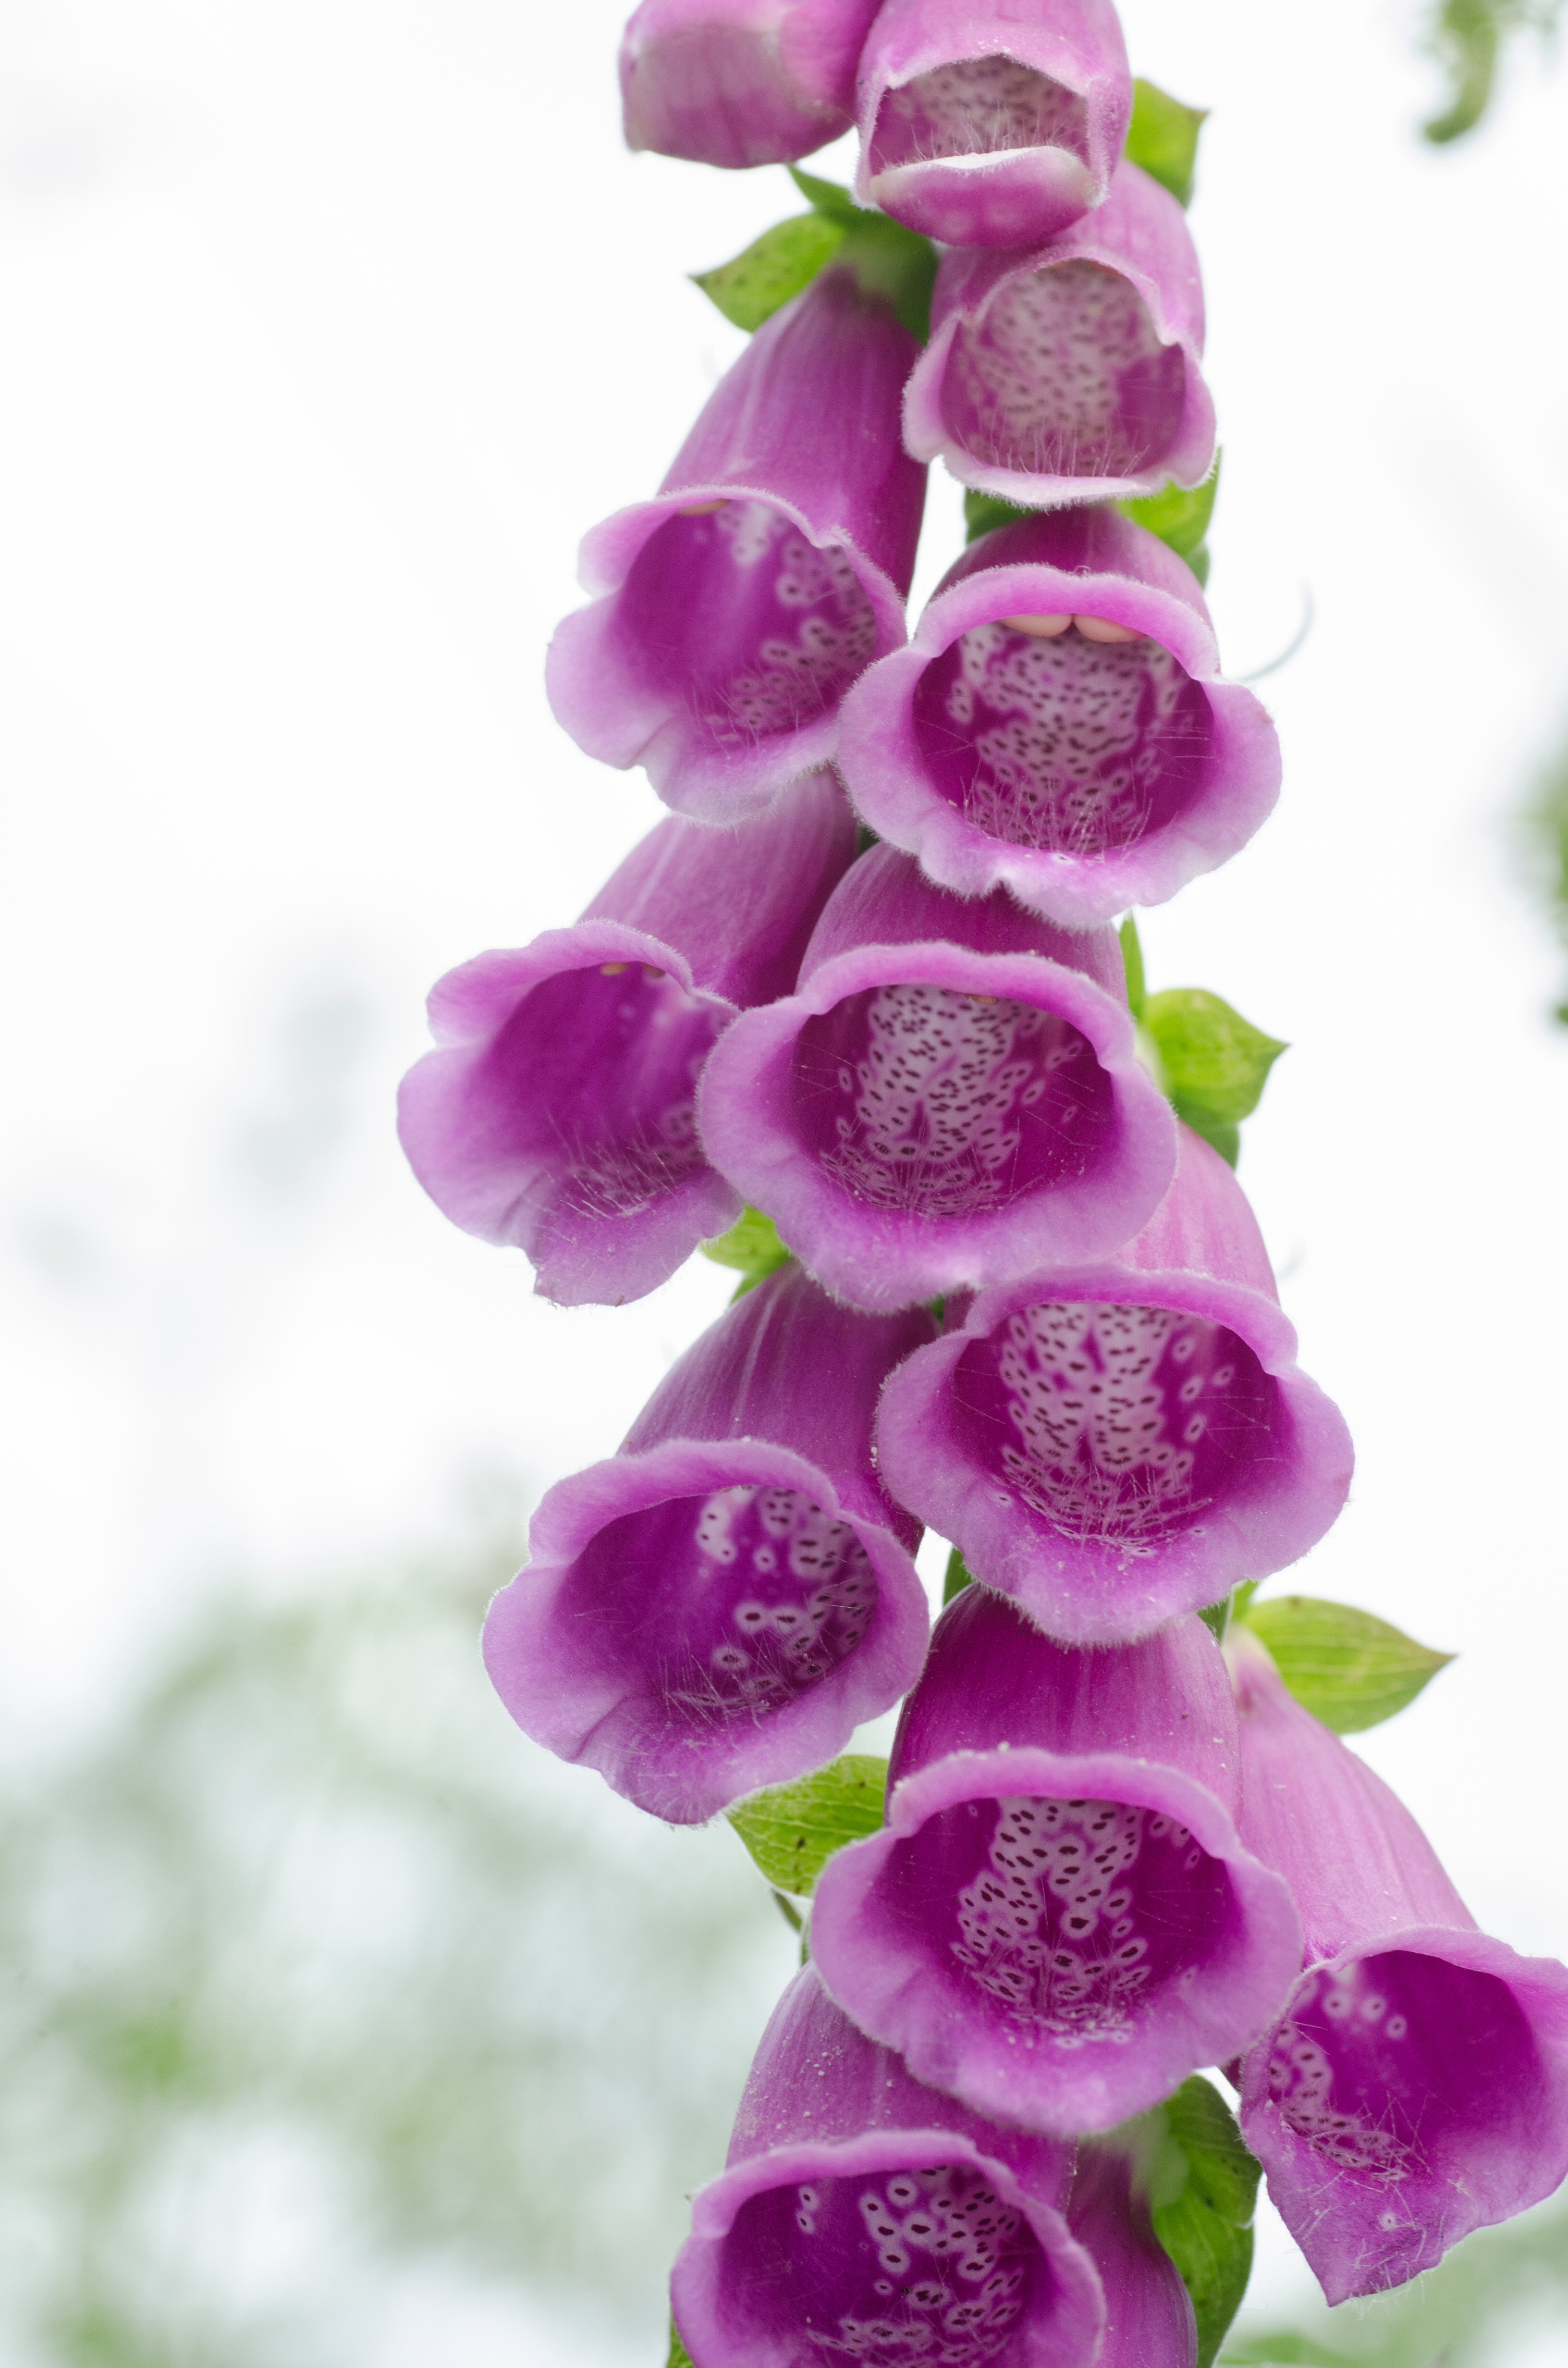
nature, blossom, plant, meadow, flower, purple, petal, wild, high, key, pink, flora, orchid, bright, reserve, warrington, digitalis, foxglove, hedgerow, claypits, rixton, flowering plant, dendrobium, land plant, moth orchid